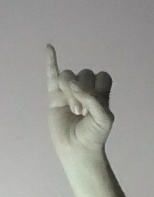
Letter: meem